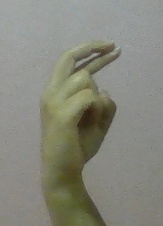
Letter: zay